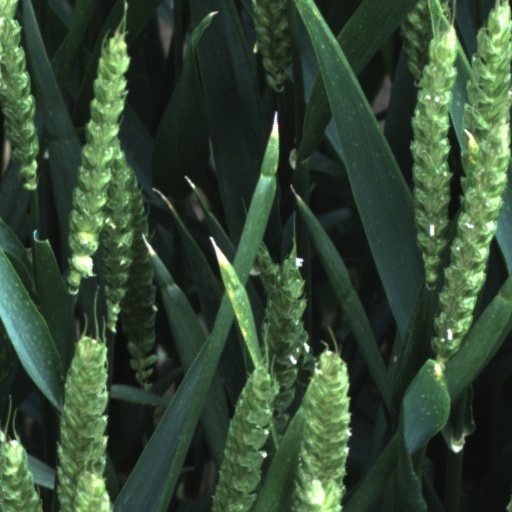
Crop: wheat